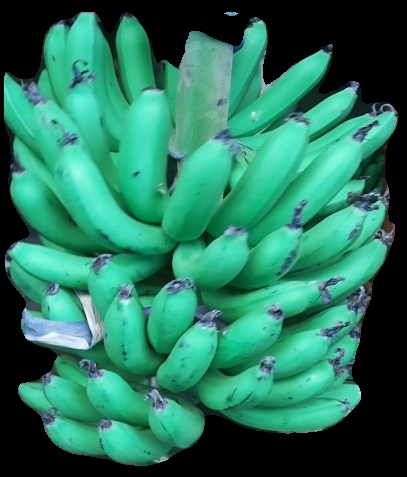
Variety: pachbale
Grade: grade1